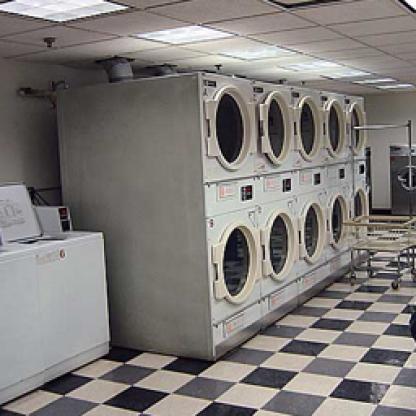
Scene: Indoor